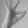
ASL letter: F